Ted Jordan

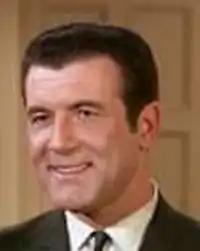
Jordan in "The Andy Griffith Show", 1966

Edgar Harrison Friedman Jr. (May 23, 1924 – March 30, 2005) was an American film and television actor. He was known for playing freight agent Nathan Burke on 108 episodes of the American Western television series "Gunsmoke" from 1966 to 1975.